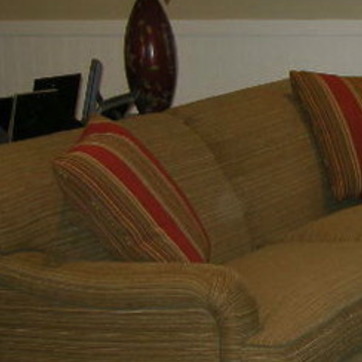
Material: fabric